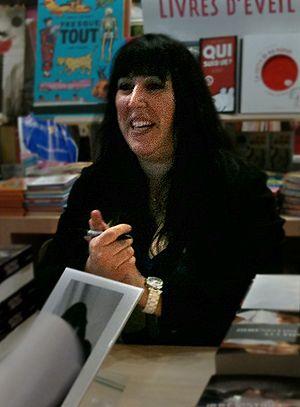
Simone elkeles au salon du livre 2012
Simone Elkeles, née le 24 avril 1970 à Chicago en Illinois, est un écrivain américain, auteur de romans et de nouvelles.